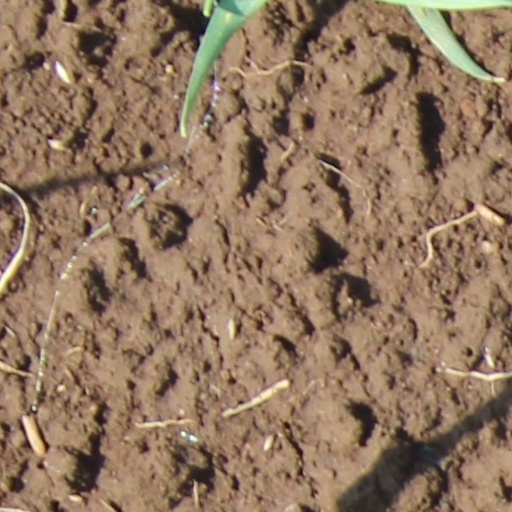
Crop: wheat